Cecil Abercrombie

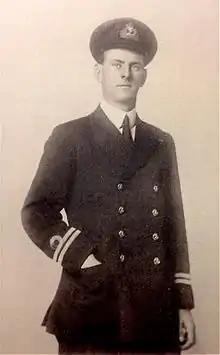
Abercrombie in 1915

Cecil Halliday Abercrombie (12 April 1886 – 31 May 1916) was a Scottish international rugby union player, first-class cricketer, and an officer in the Royal Navy. Abercrombie passed out from the Britannia Royal Naval College into the Royal Navy in 1902, and shortly thereafter he served aboard in the British campaign in Somaliland, being part of the force that captured "Mullah" Hassan's stronghold in 1904. He would later serve aboard at the Battle of Jutland on 31 May 1916, during which he was killed in action.